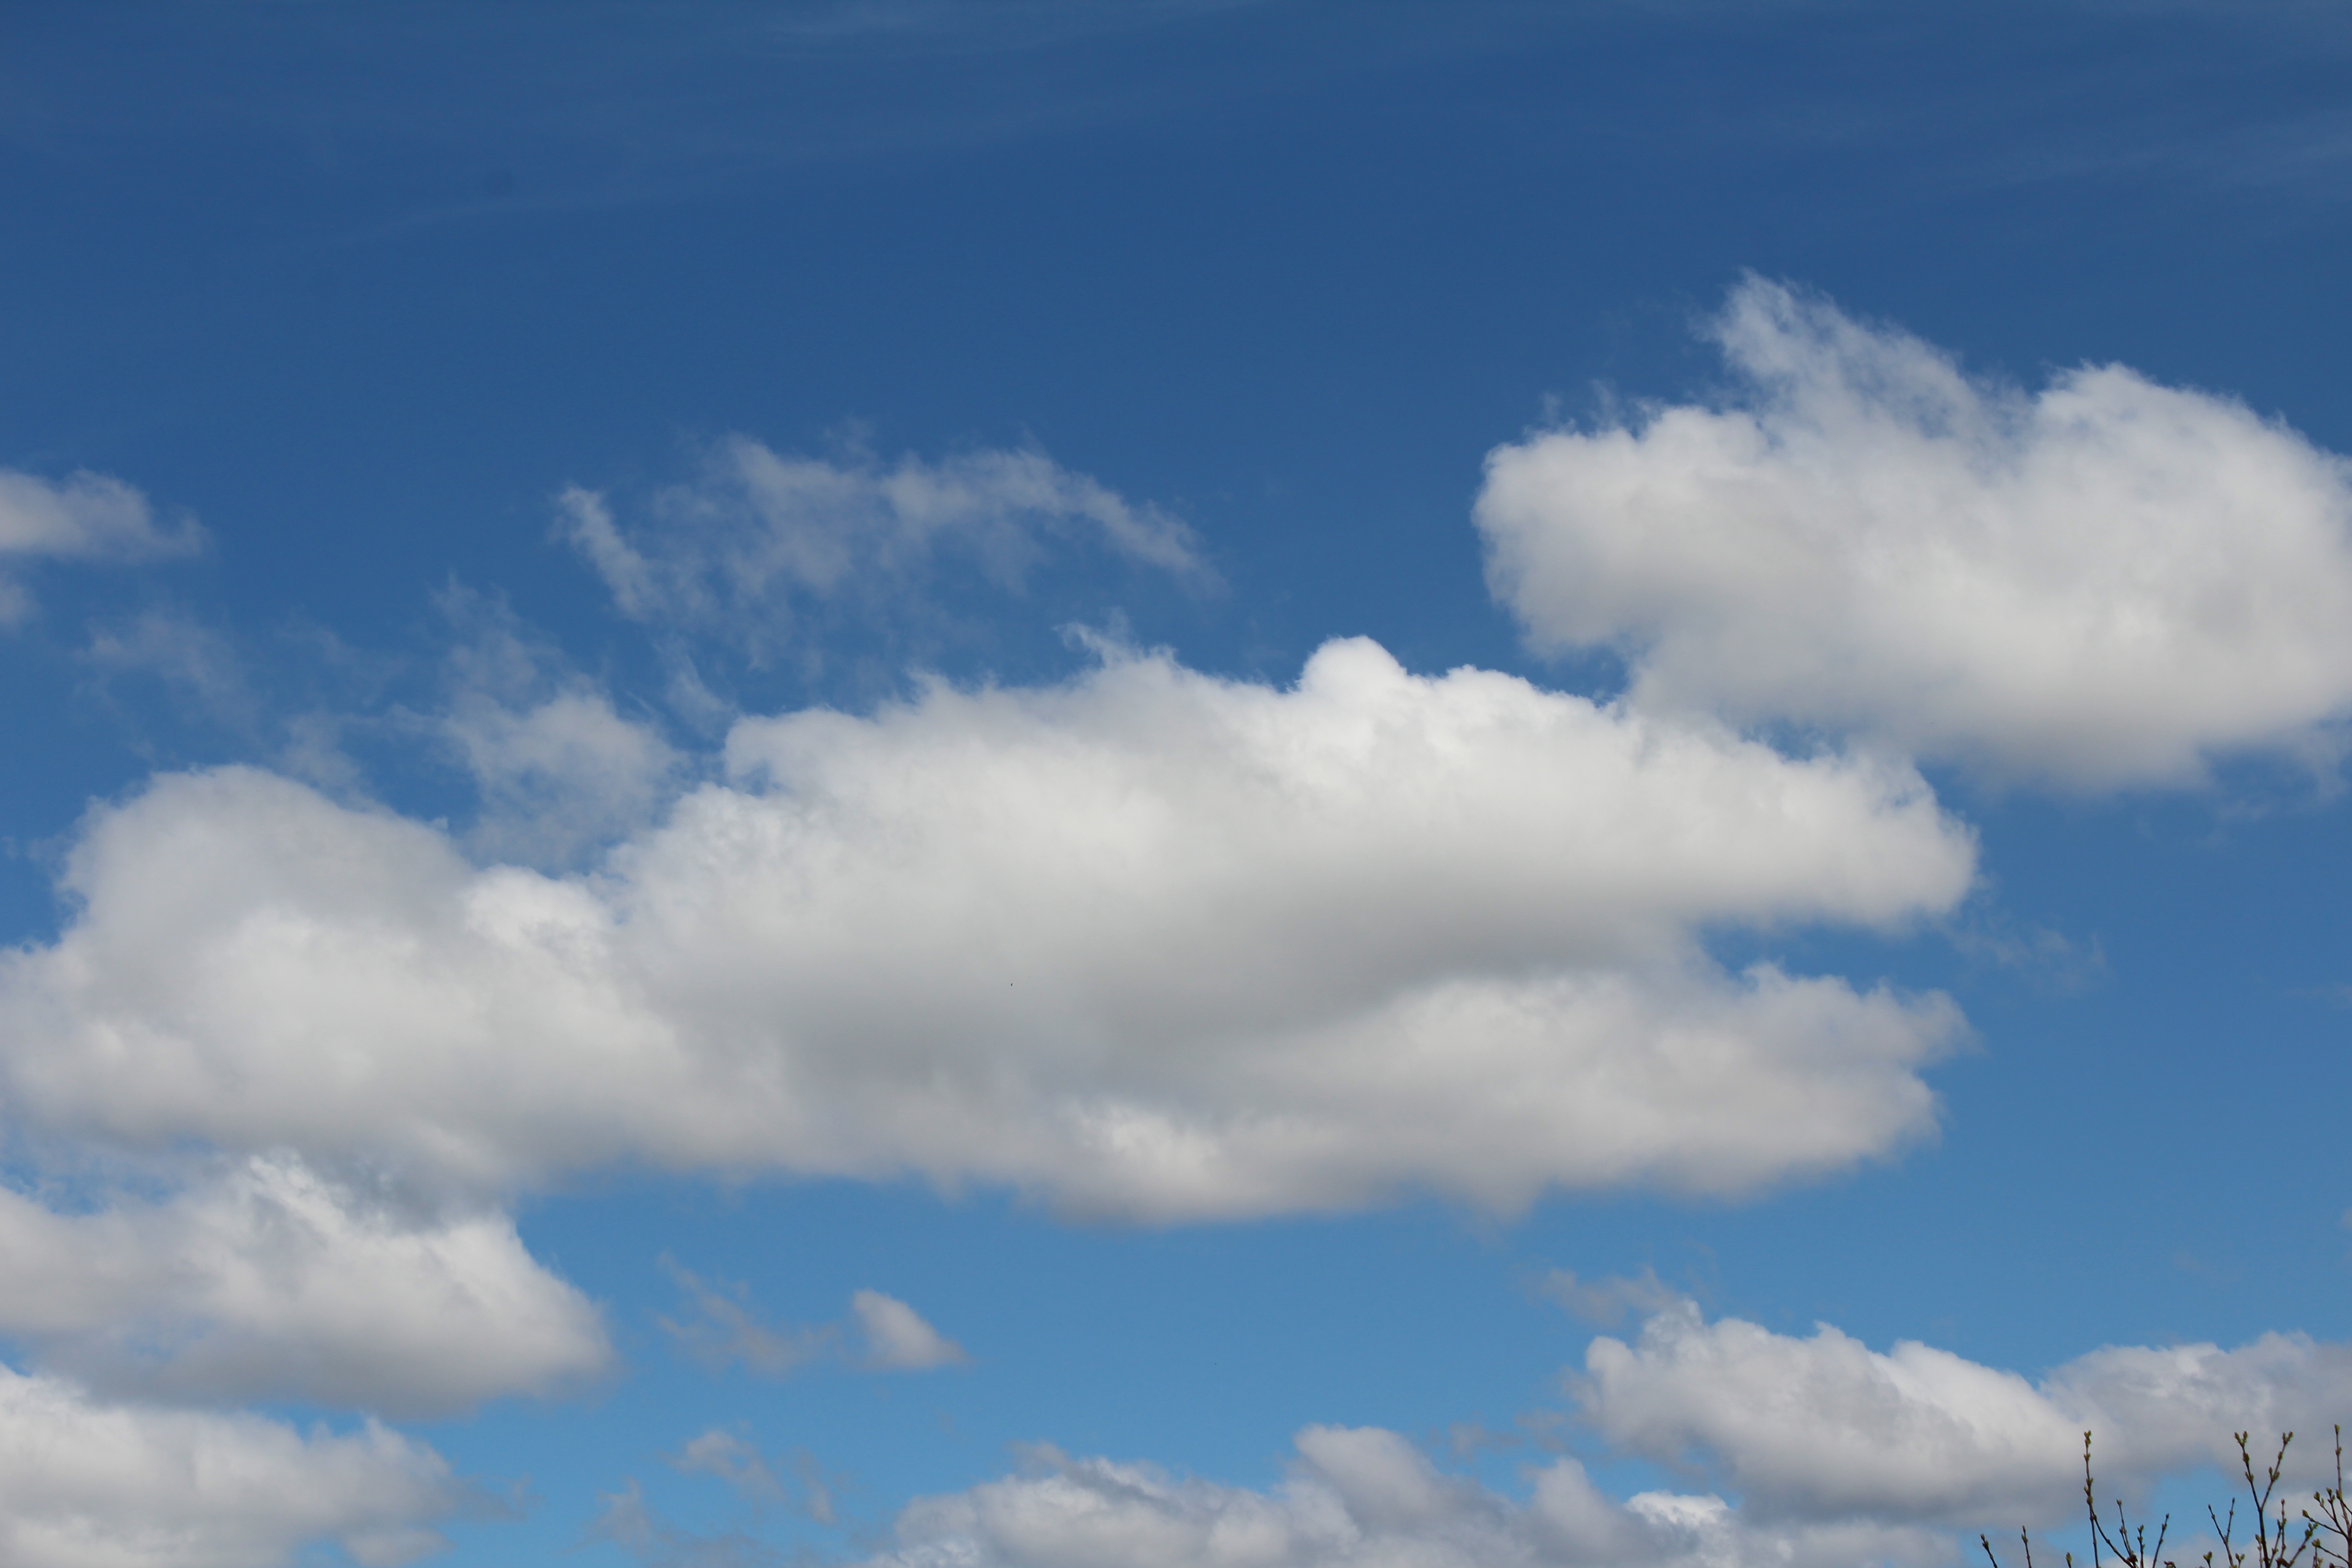
horizon, cloud, sky, white, cloudy, atmosphere, daytime, fluffy, cumulus, blue, cloudscape, clouds, clouds sky, blue sky clouds, meteorological phenomenon, atmosphere of earth